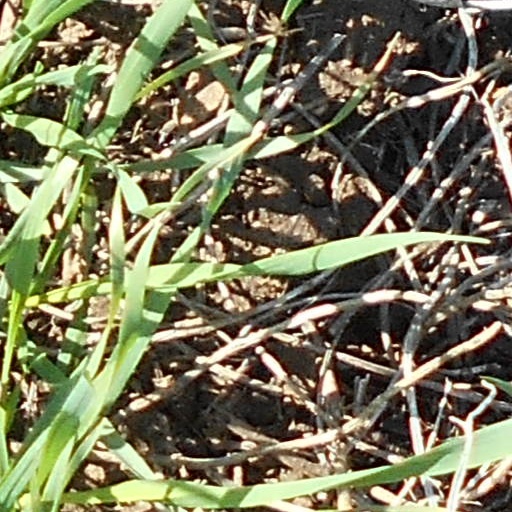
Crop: wheat